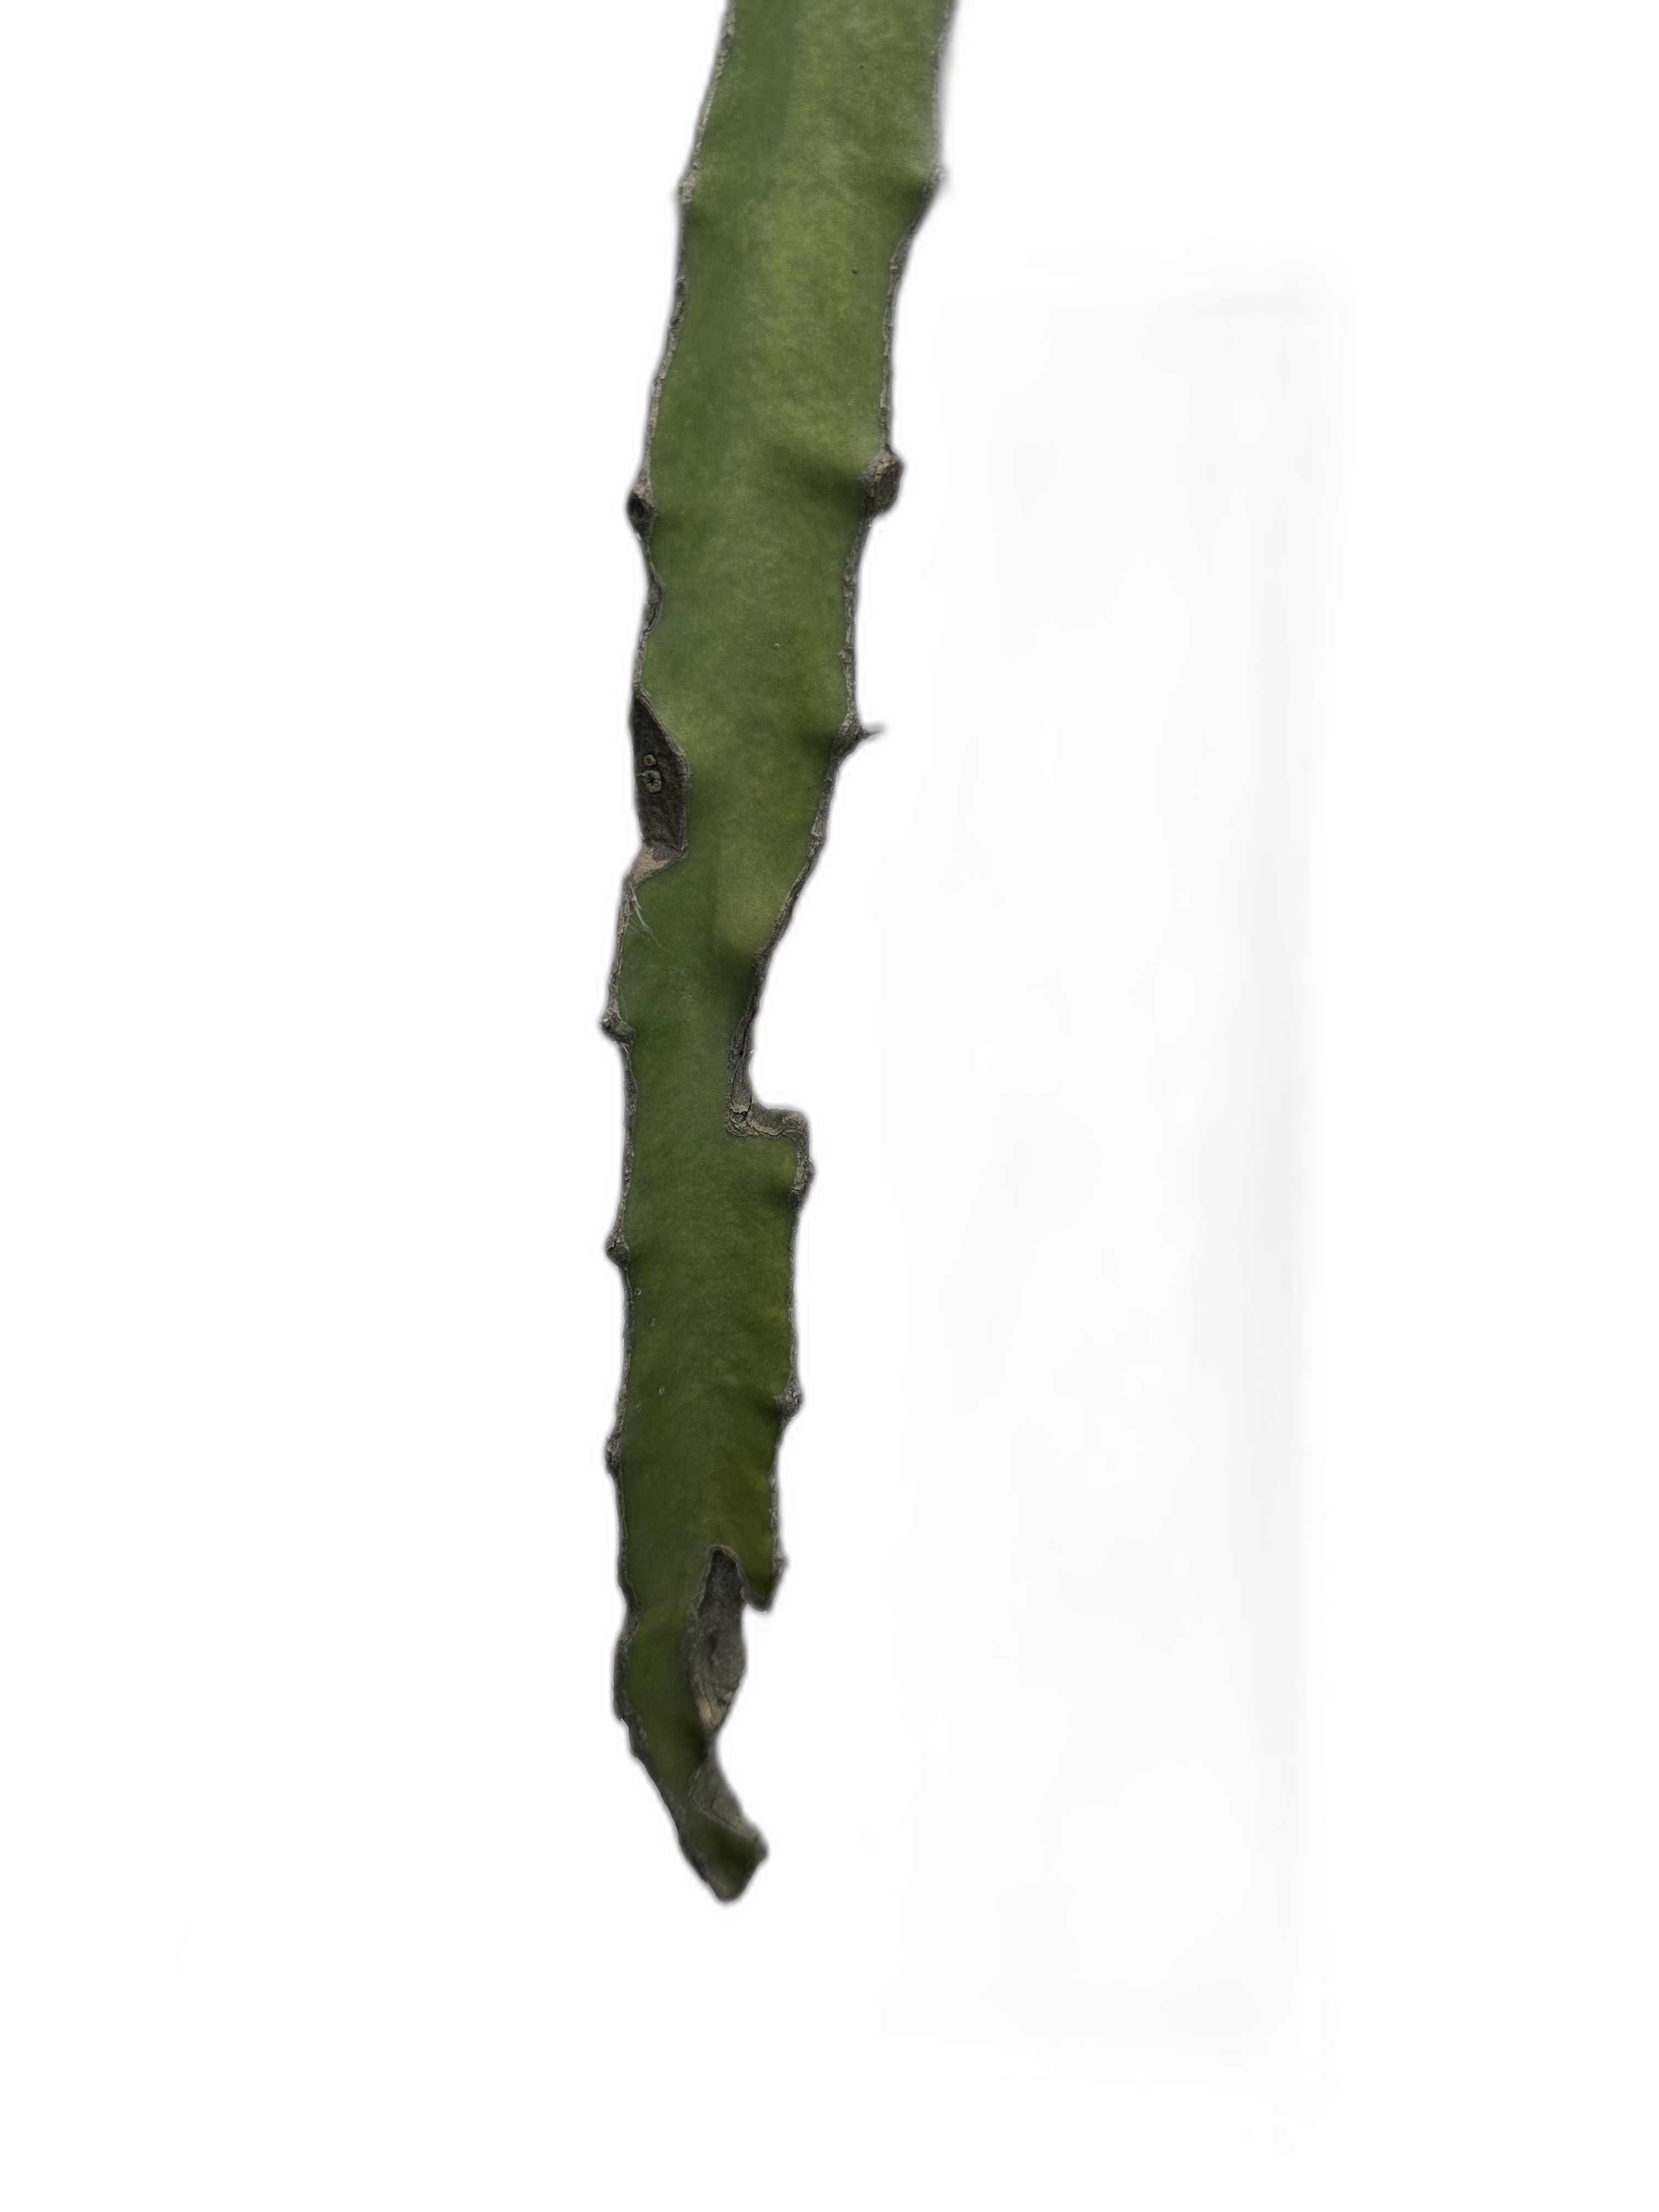
Label: Good leaf